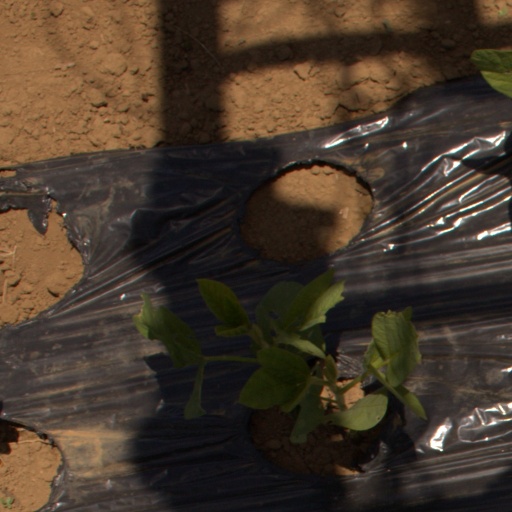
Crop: Jerusalem artichoke